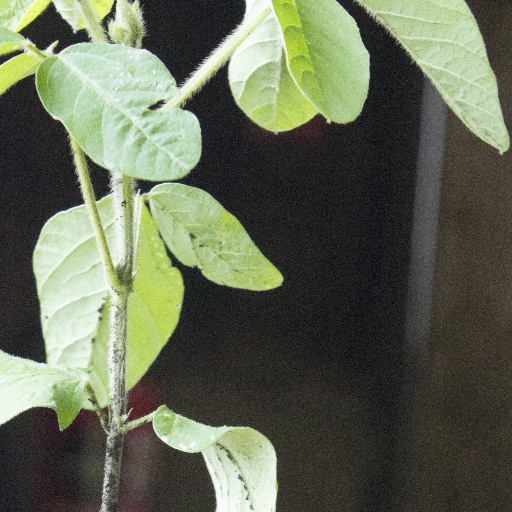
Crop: soybean